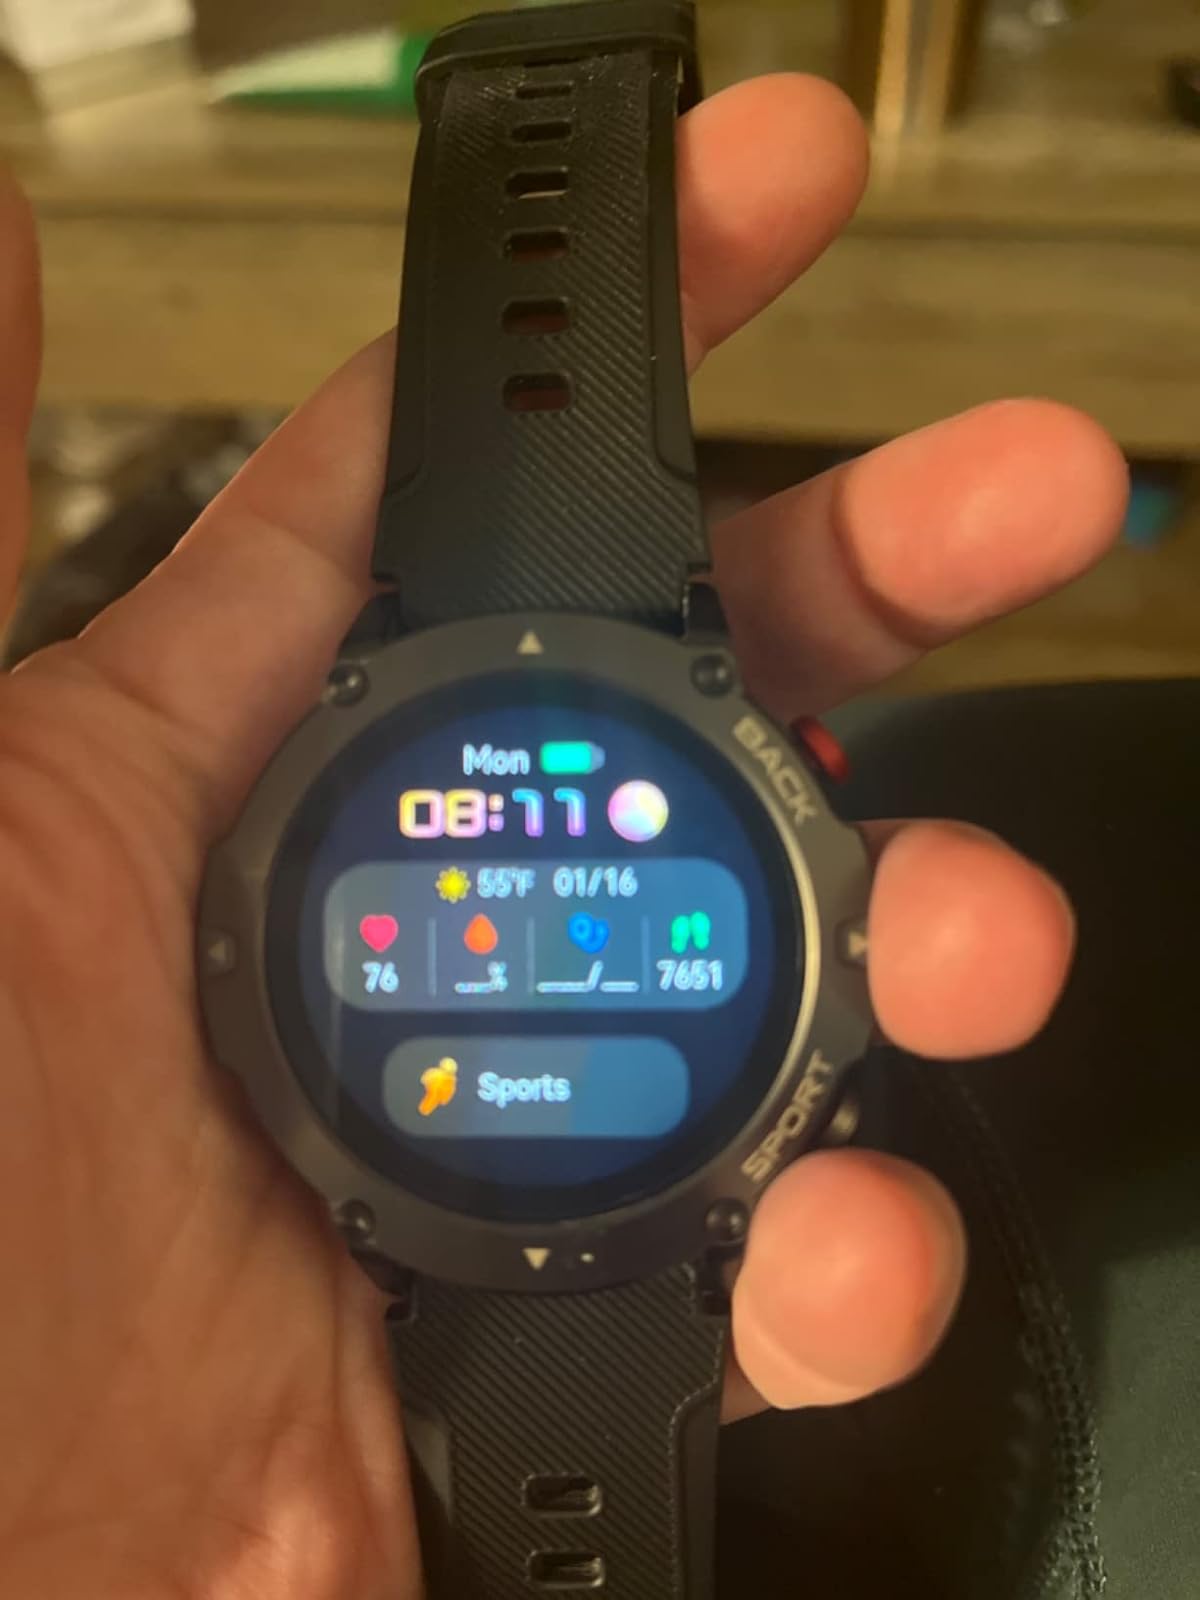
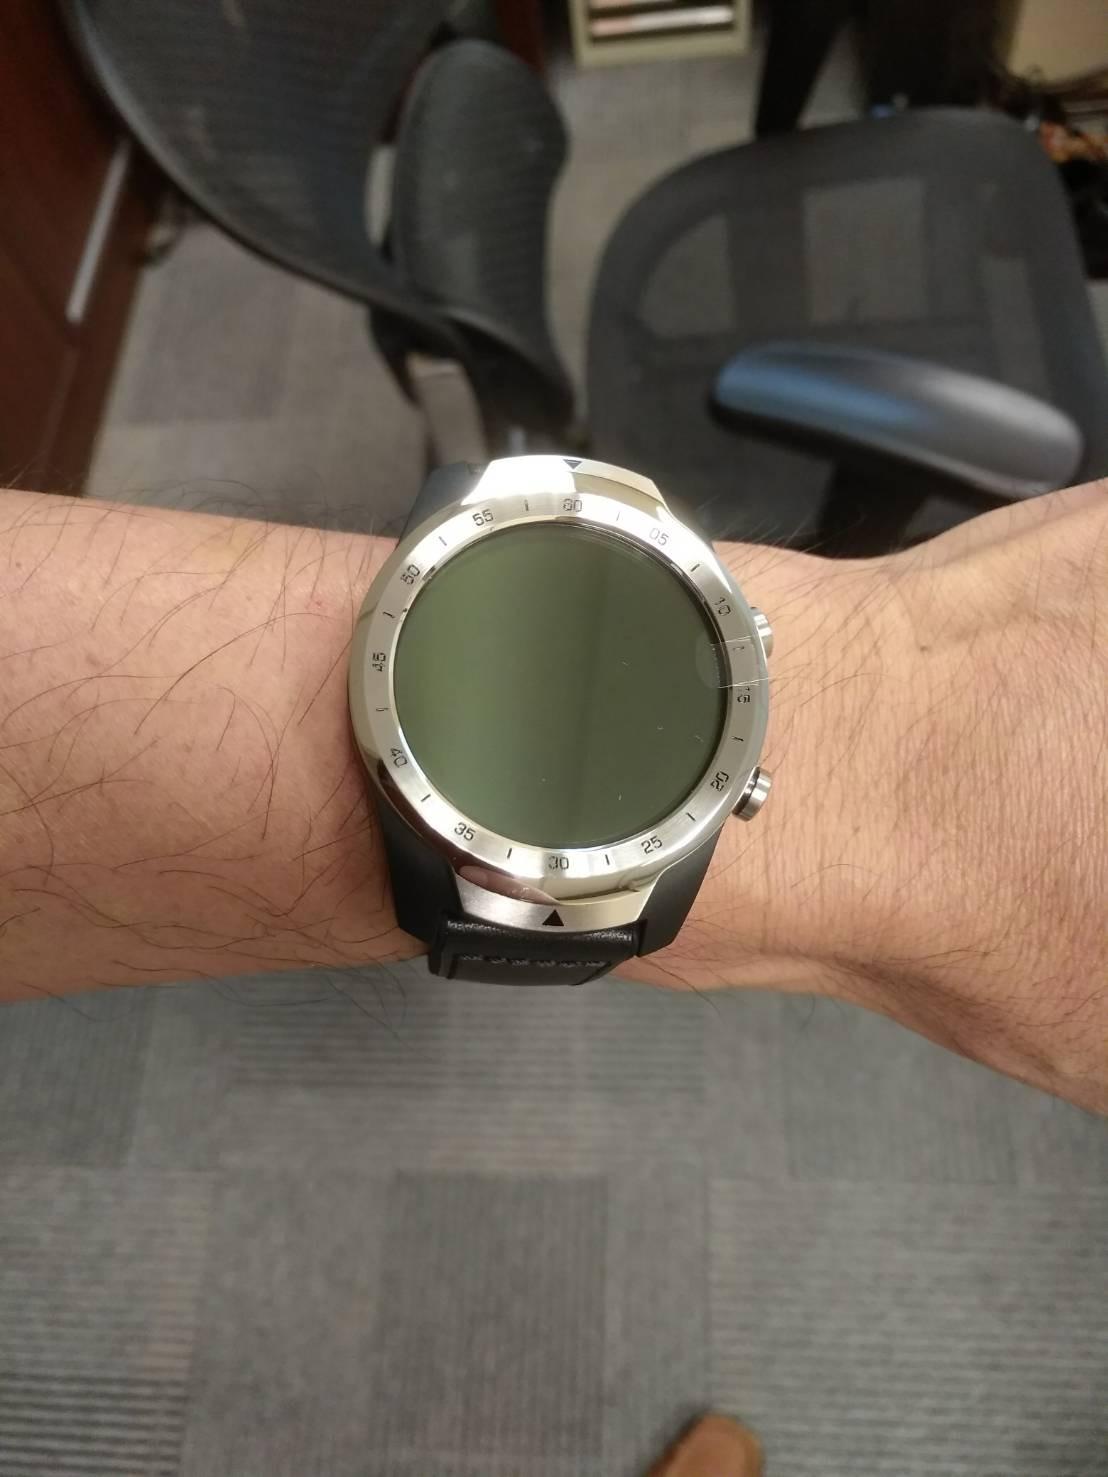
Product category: smartwatch
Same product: no